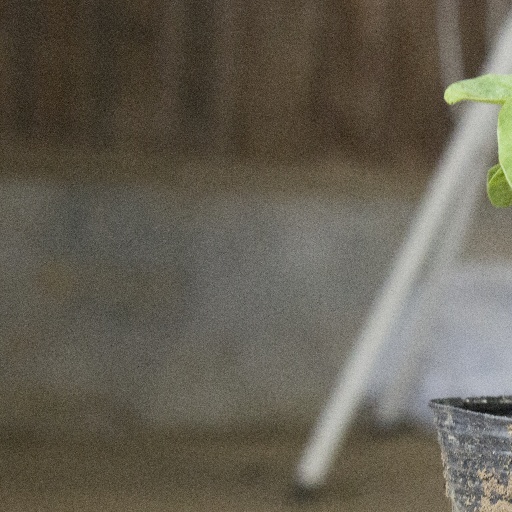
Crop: soybean